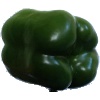
Label: Pepper Green 1